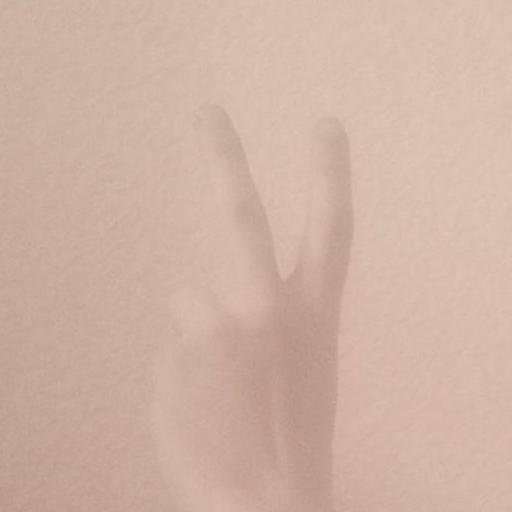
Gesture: peace_inverted